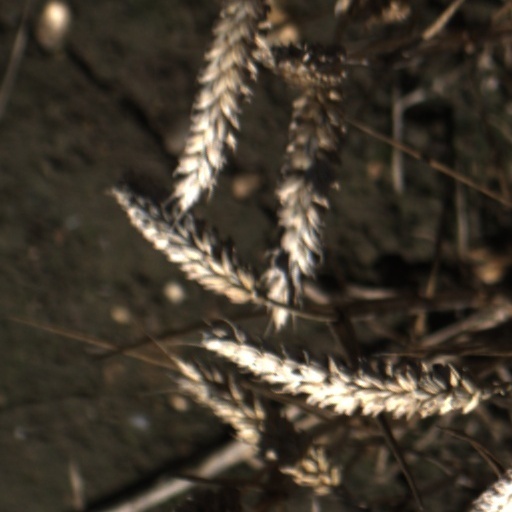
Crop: wheat